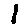
Label: 1